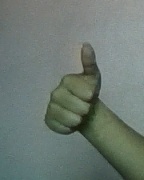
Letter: aleff